Autumn (2008 film)

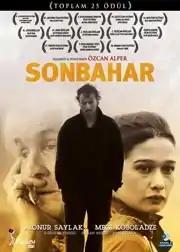
Original film poster

Autumn is a 2008 Turkish drama film directed by Özcan Alper, filmed trilingually in Turkish, Georgian and Homshetsi Armenian. It was filmed in Hopa, Çamlıhemşin, and Kemalpaşa. It profiles Yusuf, who as a 22-year-old university student was jailed for rioting, after his release from prison.